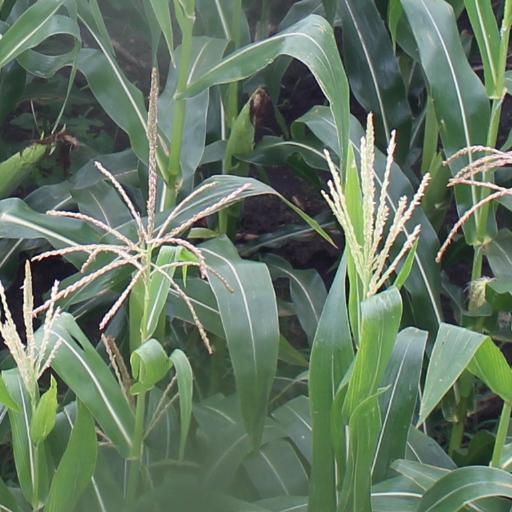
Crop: maize; corn